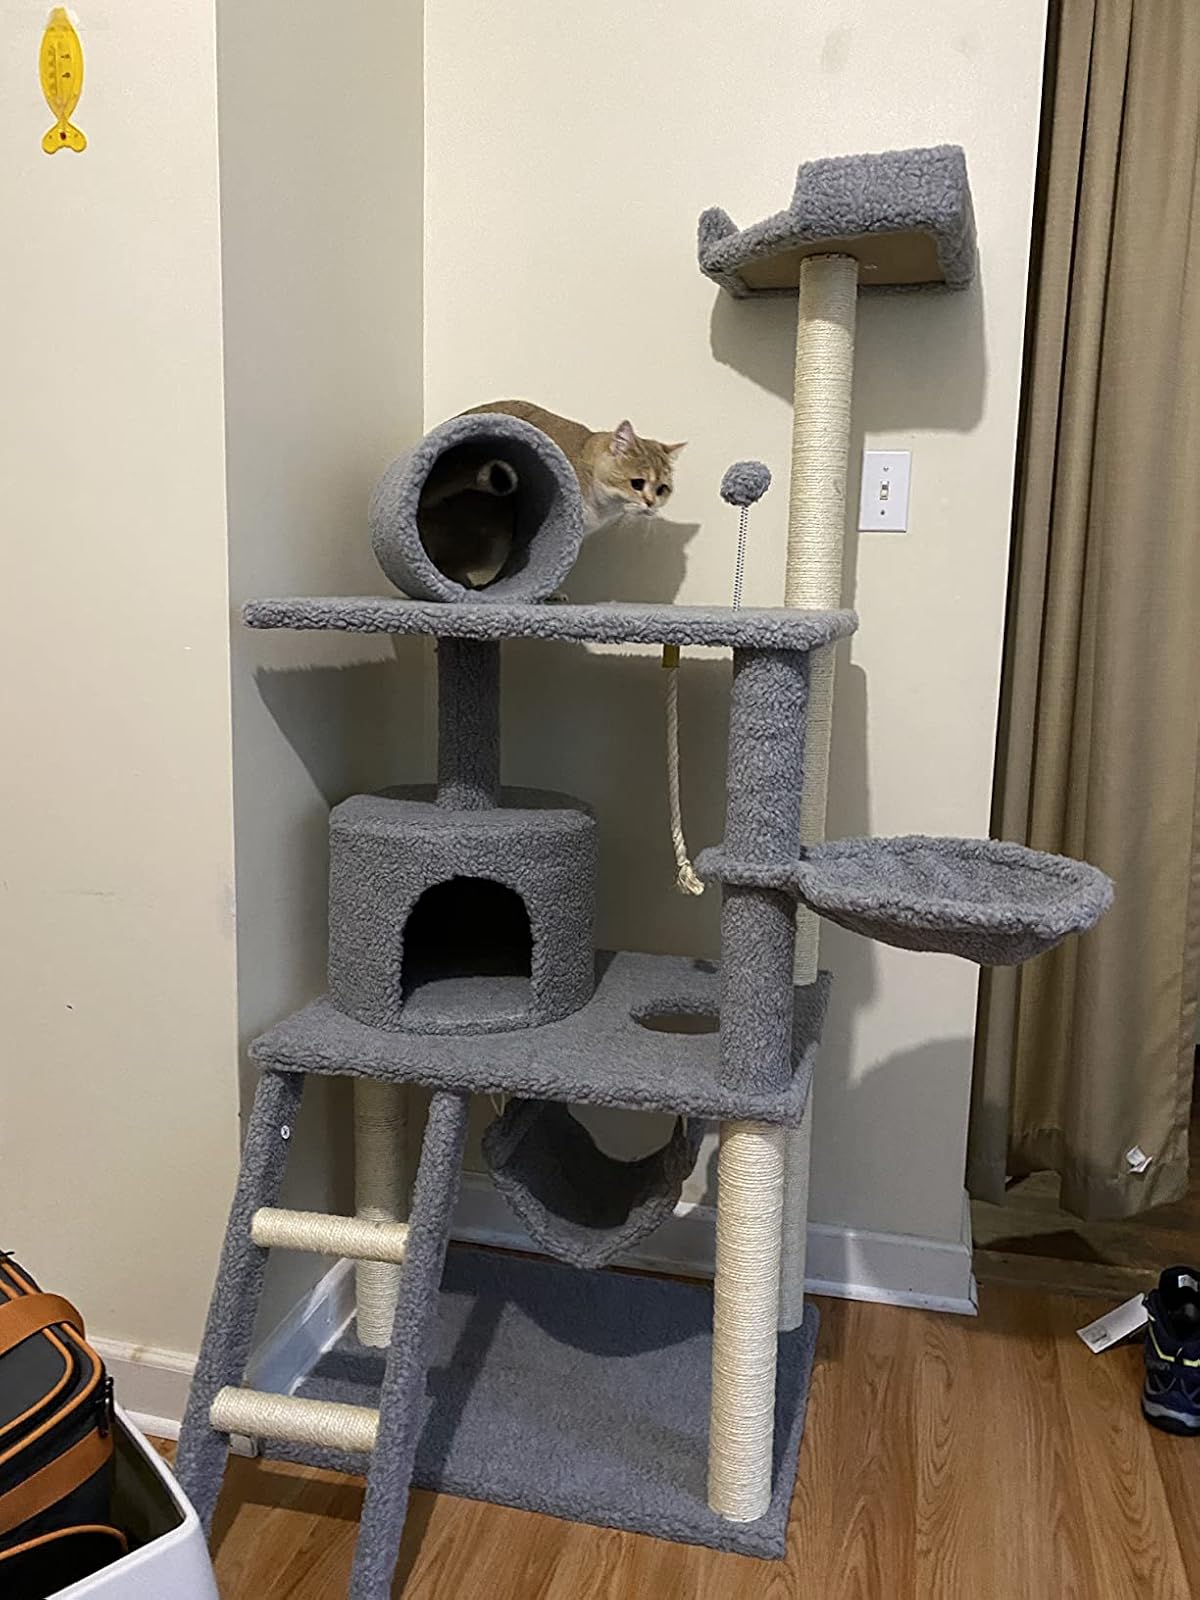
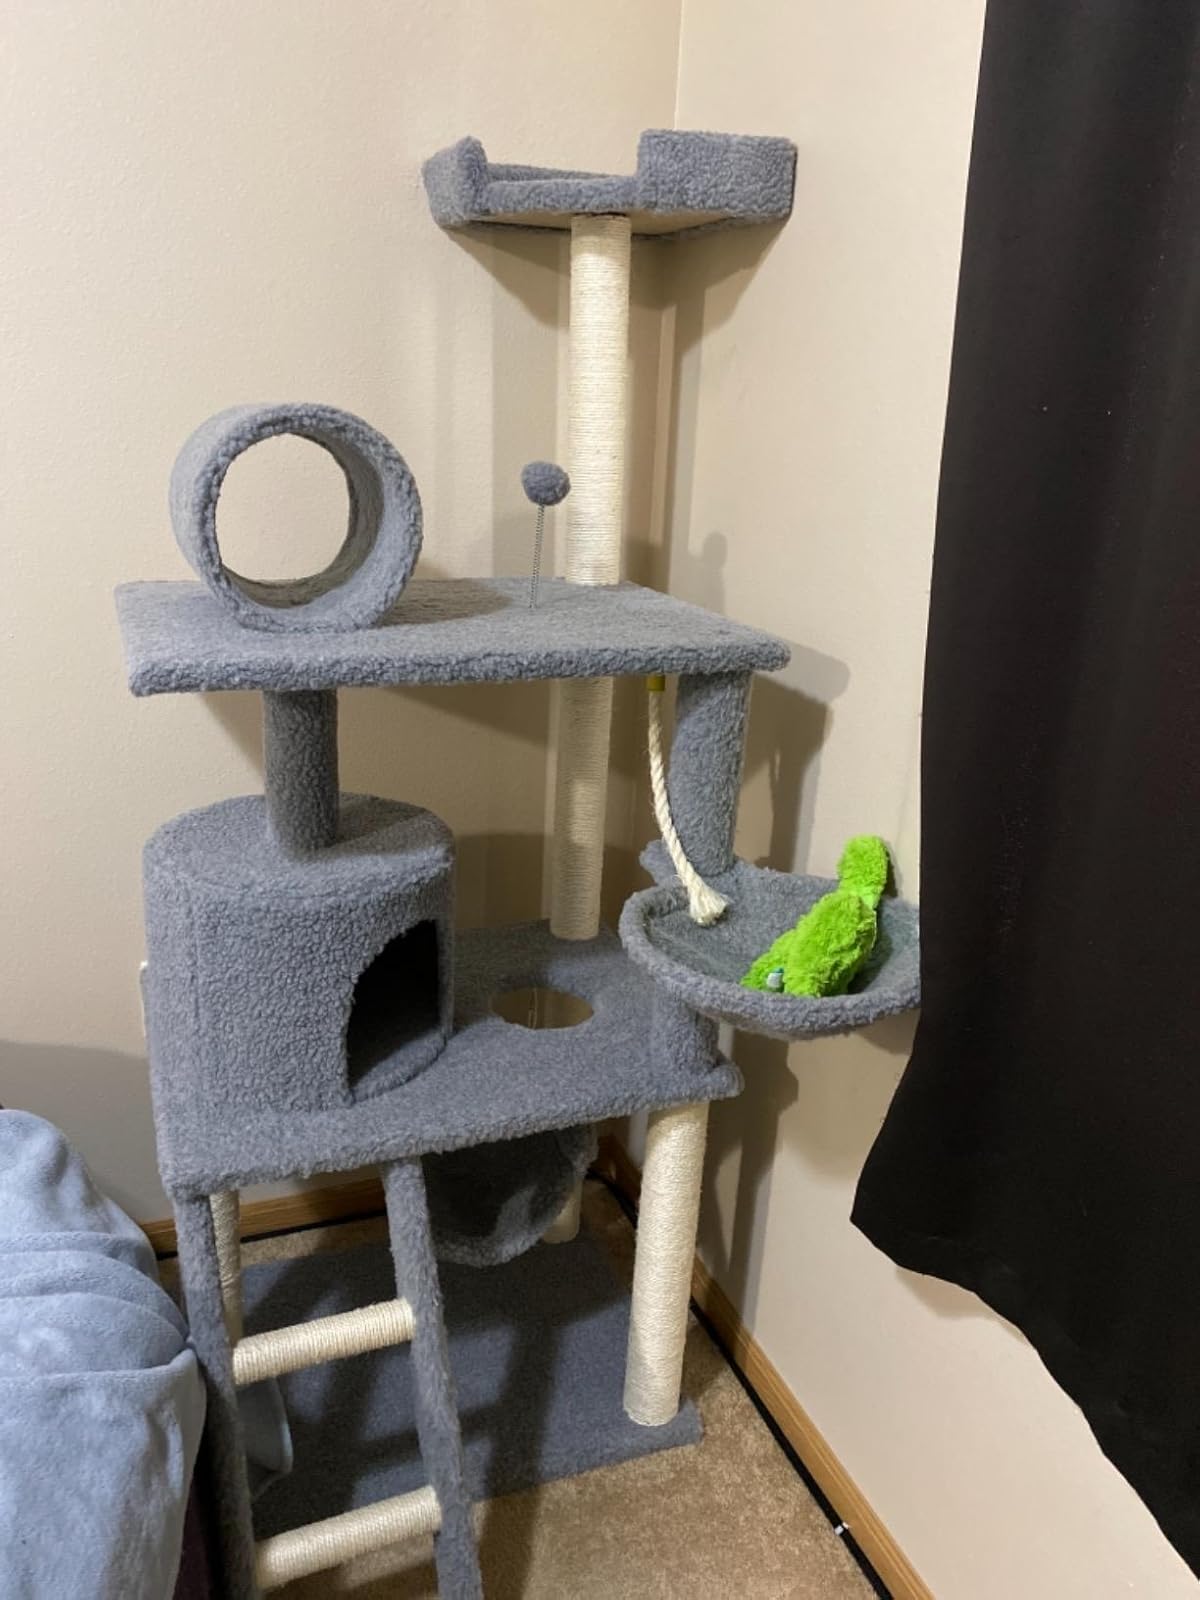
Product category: items_cat tree
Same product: yes